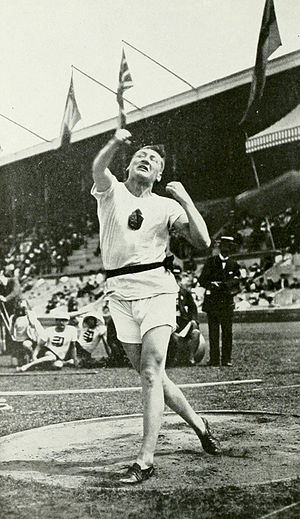
Finland ved sommer-OL 1912 / Medaljevinderne
Armas Taipale
Finland ved sommer-OL 1912. 164 sportsudøvere fra Finland deltog i ti sportsgrene under Sommer-OL 1912 i Stockholm. Finland blev fjerde bedste nation med ni guld-, otte sølv- og ni bronzemedaljer.